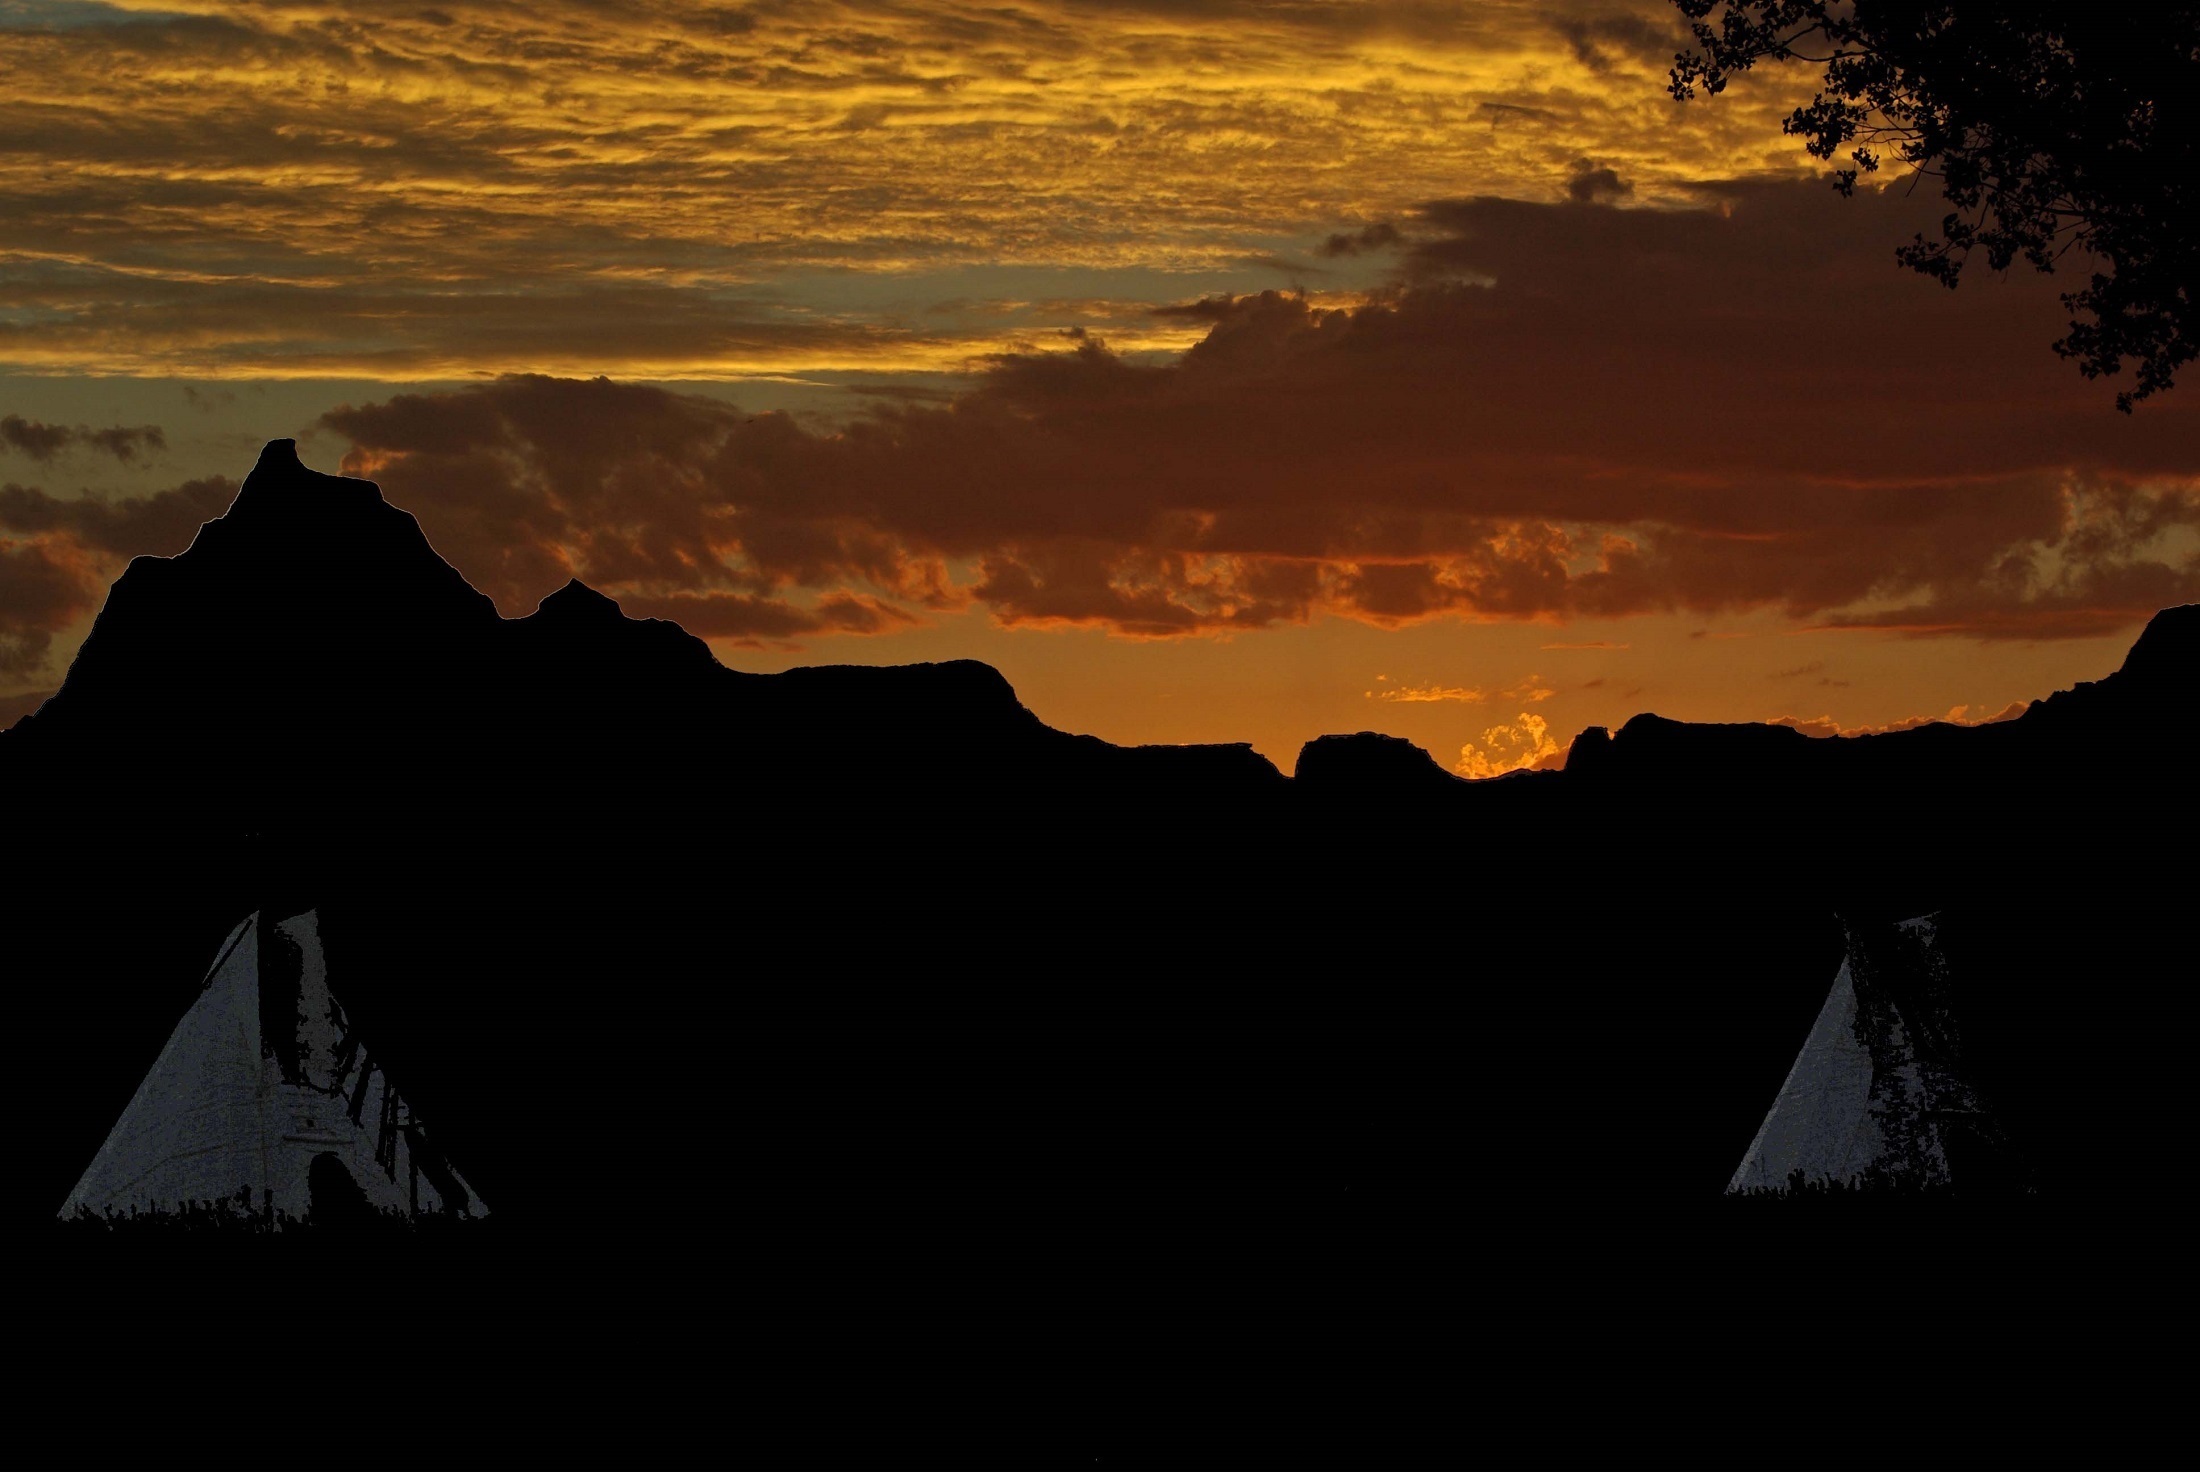
landscape, horizon, silhouette, mountain, cloud, sky, sunrise, sunset, sunlight, morning, view, dawn, dusk, evening, twilight, scenic, natural, usa, darkness, colorful, erosion, rocks, clouds, geological, silhouettes, formations, badlands national park, south dakota, native american, teepees, atmospheric phenomenon